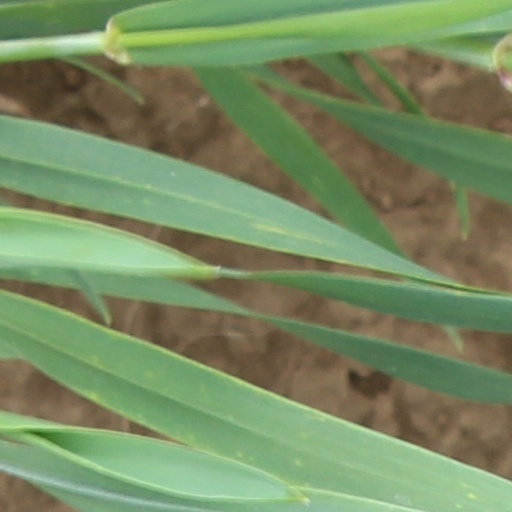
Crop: wheat